Red rail

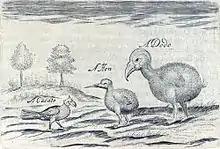
Labeled sketch from 1634 by Sir Thomas Herbert, showing a broad-billed parrot, a red rail, and a dodo

Hume noted that the front of the red rail's jaws were pitted with numerous foramina, running from the nasal aperture to almost the tip of the premaxilla. These were mostly oval, varying in depth and inclination, and became shallower hindward from the tip. Similar foramina can be seen in probing birds, such as kiwis, ibises, and sandpipers. While unrelated, these three bird groups share a foraging strategy; they probe for live food beneath substrate, and have elongated bills with clusters of mechanoreceptors concentrated at the tip. Their bill-tips allow them to detect buried prey by sensing cues from the substrate. The foramina on the bill of the red rail were comparable to those in other probing rails with long bills (such as the extinct snipe-rail), though not as concentrated on the tip, and the front end of the bill's curvature also began at the front of the nasal opening (as well as the same point in the mandible). The bill's tip was thereby both strong and very sensitive, and a useful tool for probing for invertebrates.